Henry II, Margrave of Brandenburg-Stendal

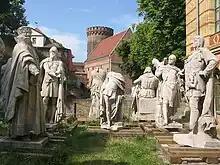
Statue of Henry (centre), Spandau Citadel

A statue of Henry II by the sculptor August Kraus (1868-1934) was unveiled on 22 March 1900 on the former "Siegesallee" boulevard in Berlin. Kraus used the young French cellist Paul Bazelaire, who happened to be visiting Berlin, as a model for the statue. Together with busts of Henry's guardian, Duke Wartislaw IV of Pomerania and the knight Wedigo von Plotho (modeled on Kraus' friend Heinrich Zille), it formed statue group #9.